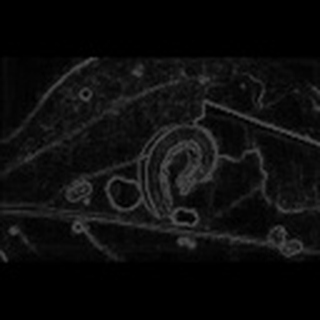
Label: cotton_army_worm